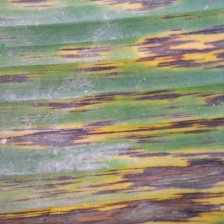
Label: sigatoka